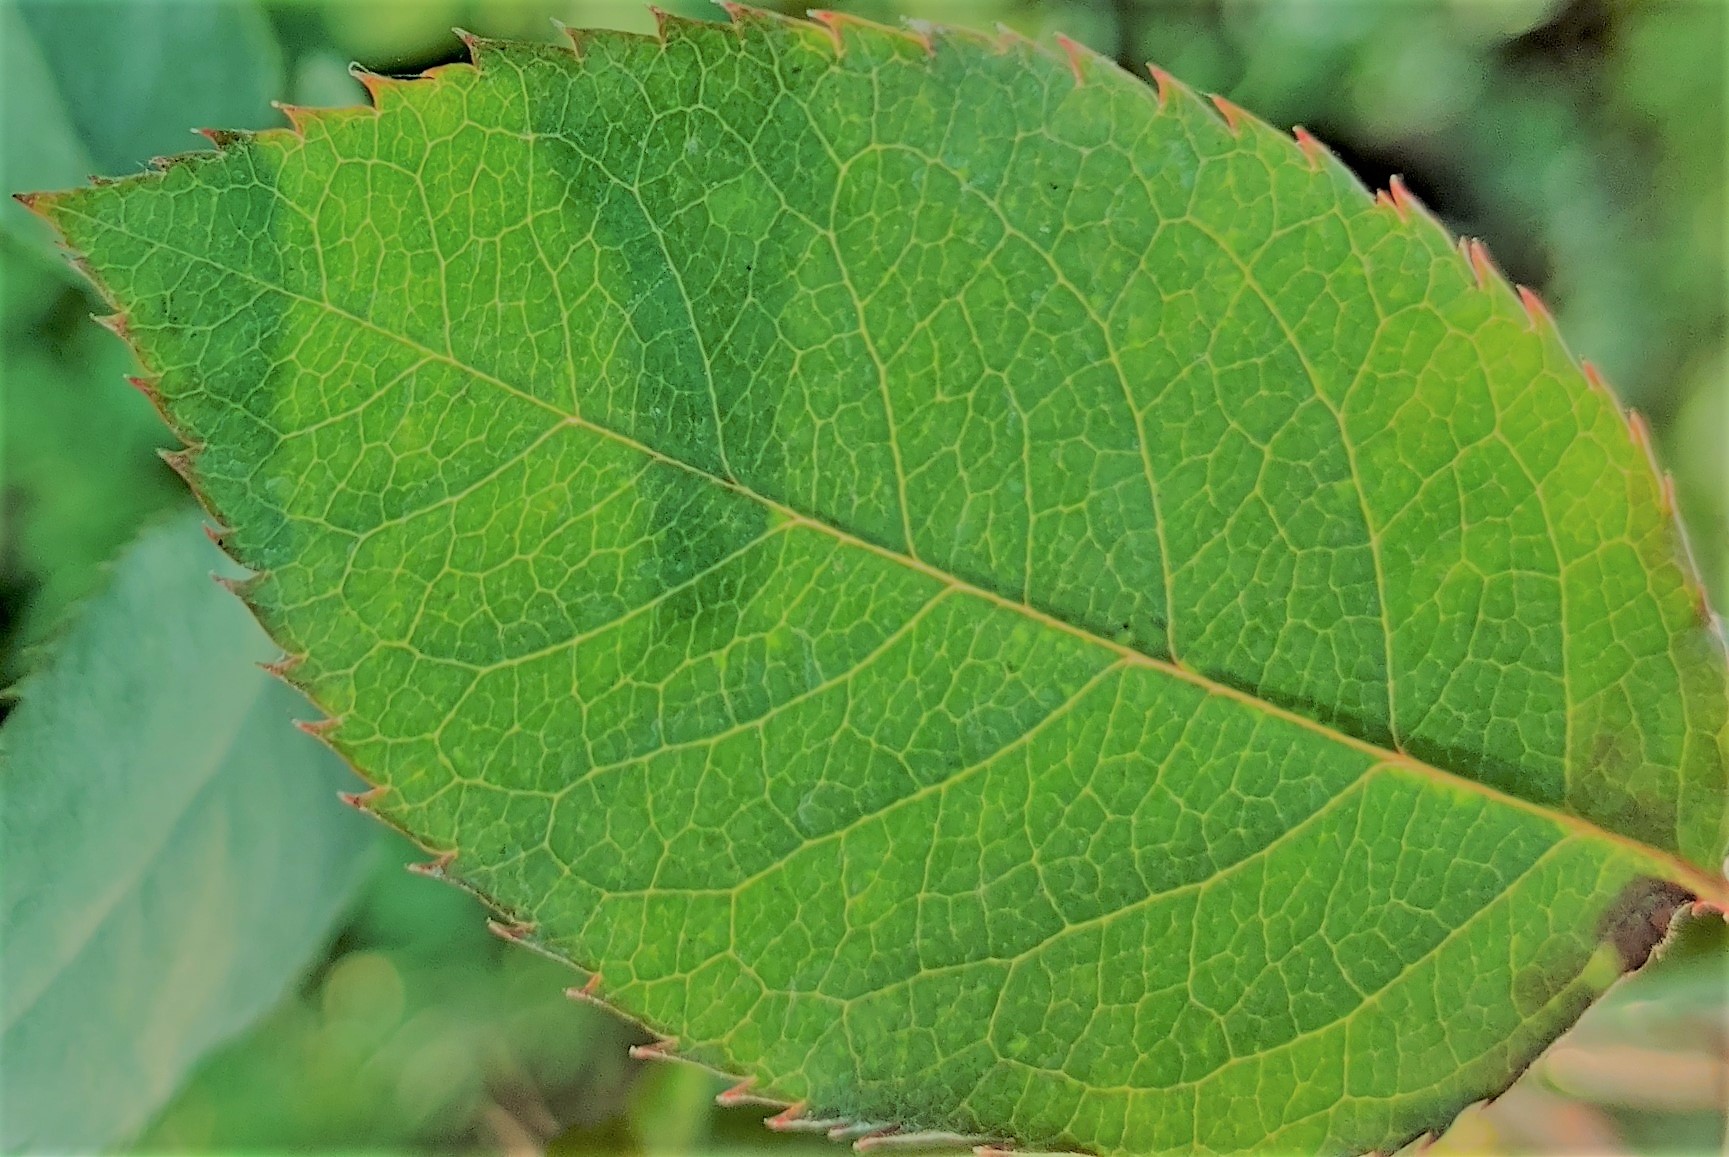
Label: Fresh Leaf